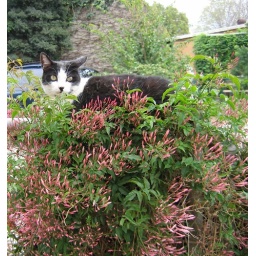
He sits on the post outside the barn all the time -- suddenly today it was covered in flowers!IMG_3581 post cat cr